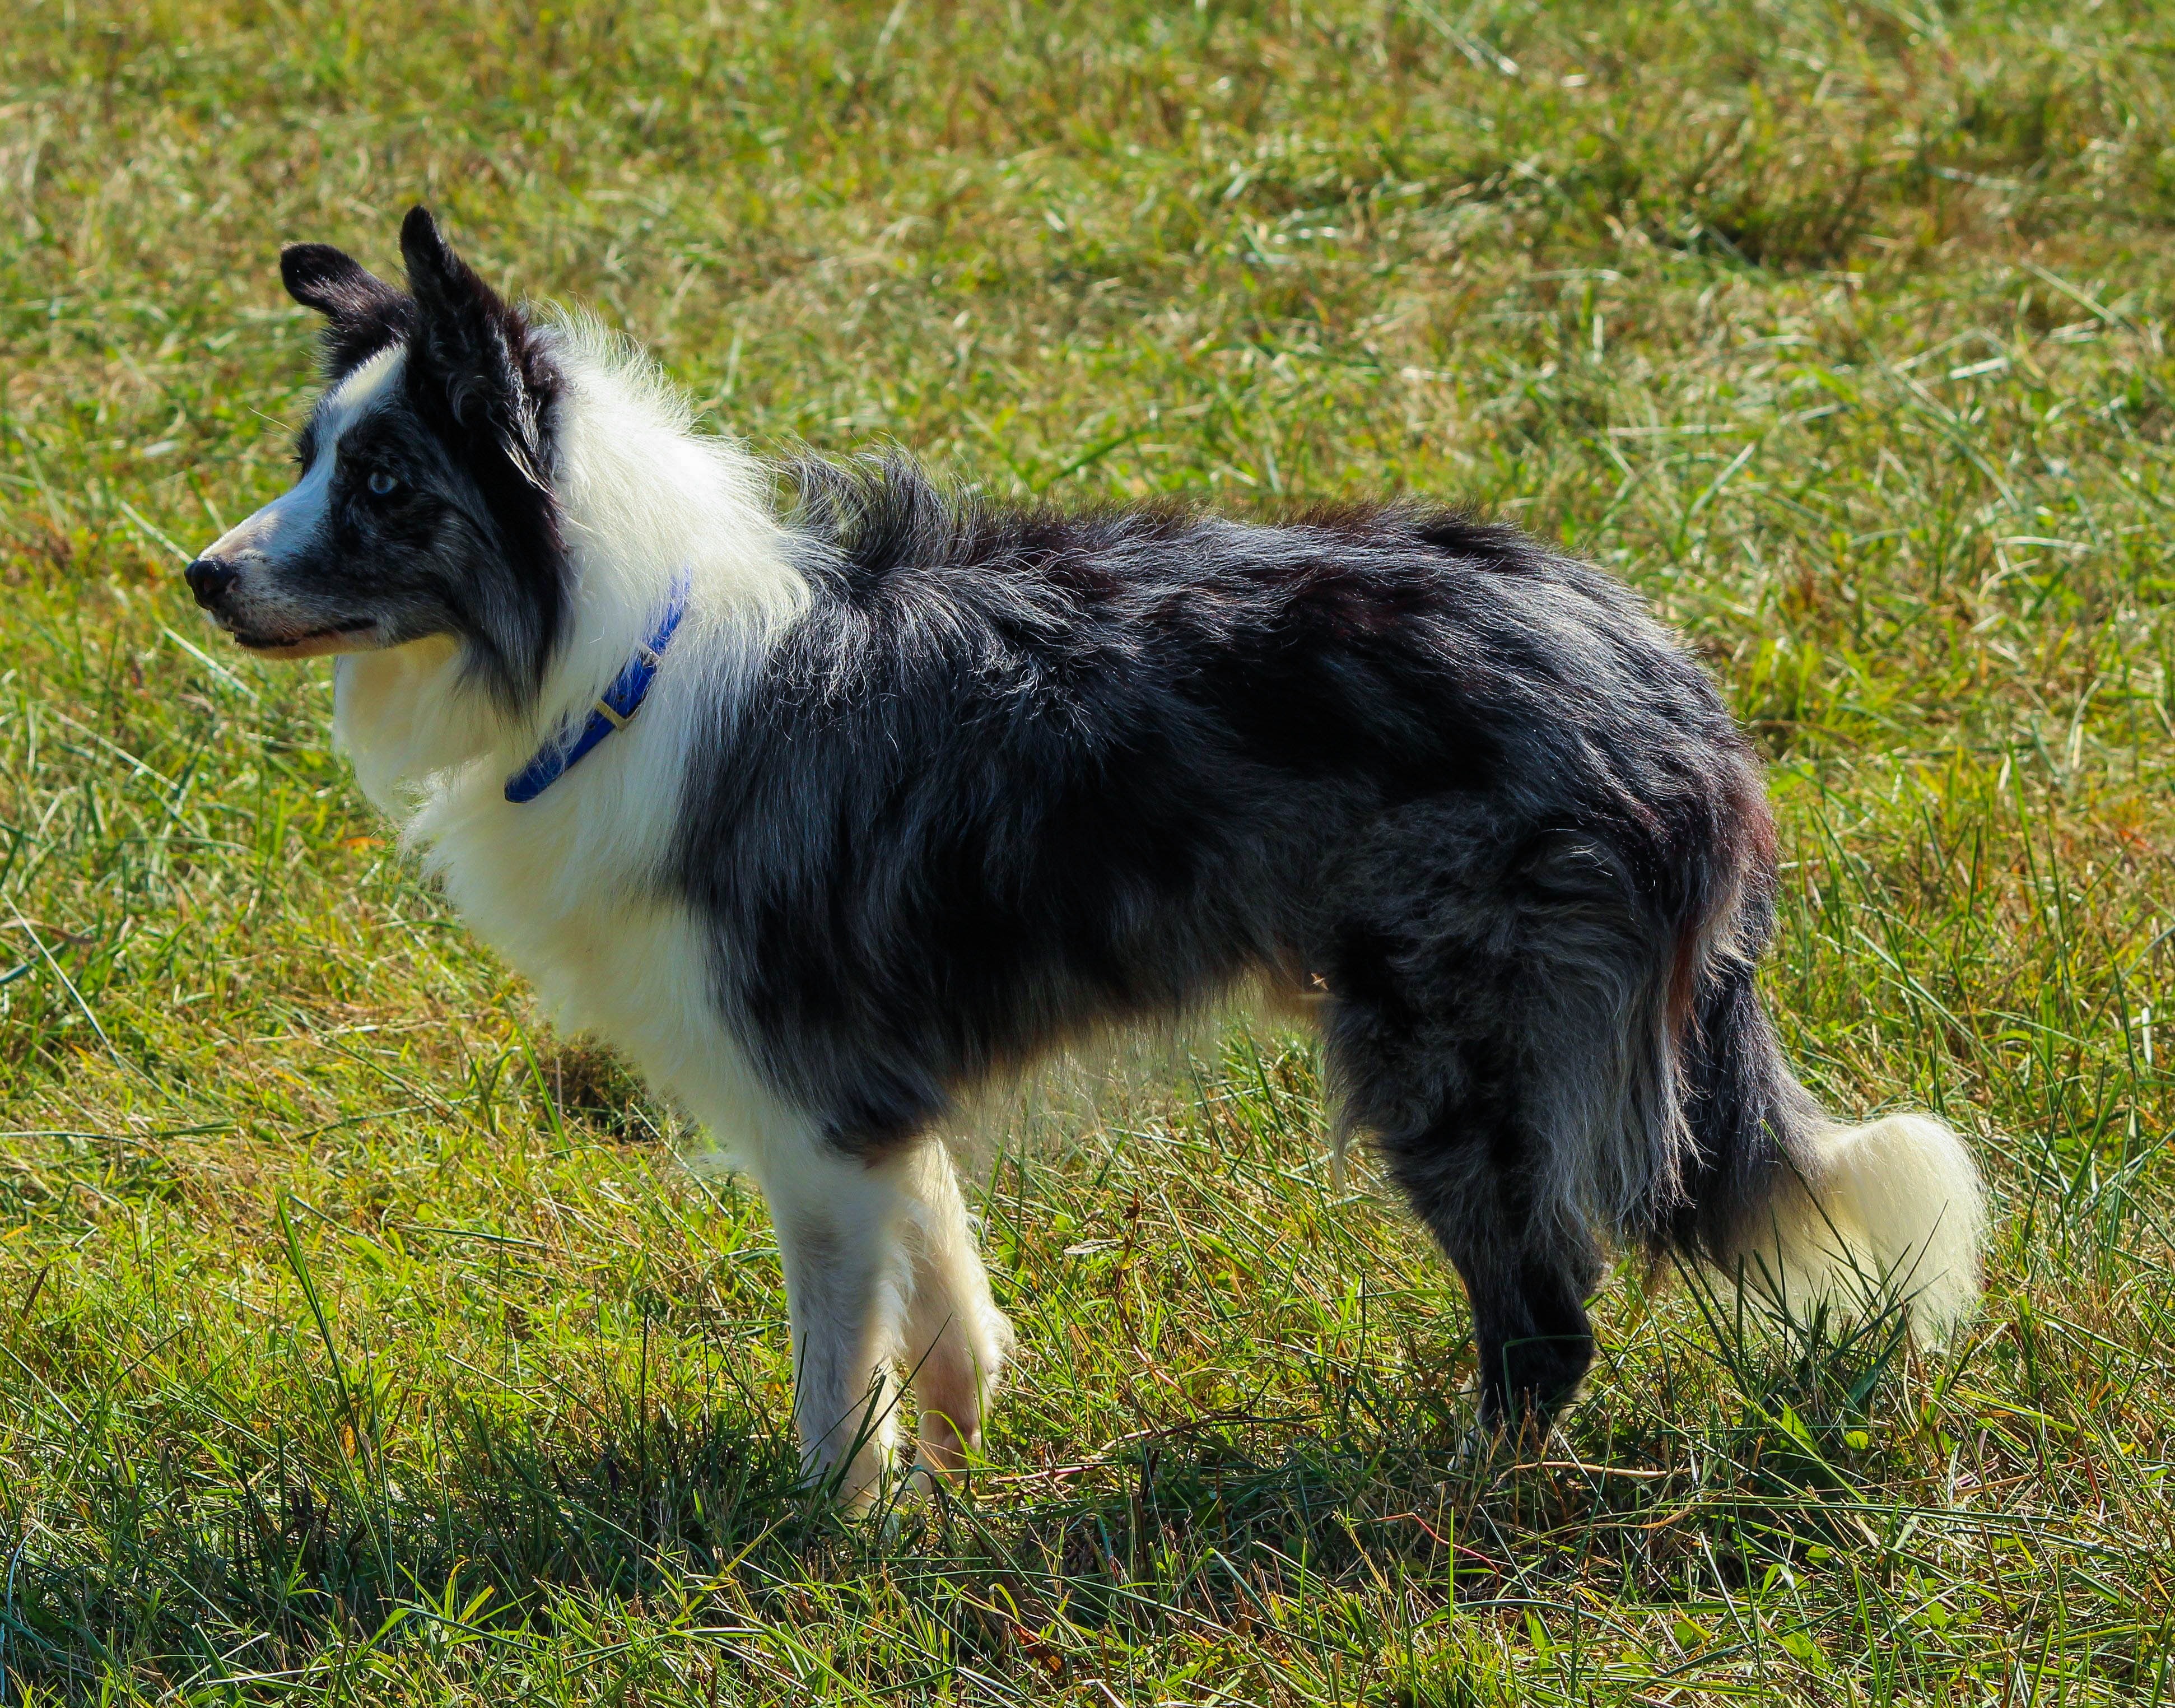
working, grass, dog, canine, border collie, sheepdog, dog breed, alert, herding dog, shetland sheepdog, dog like mammal, carnivoran, dog breed group, miniature australian shepherd, icelandic sheepdog, scotch collie, companion dog, welsh sheepdog